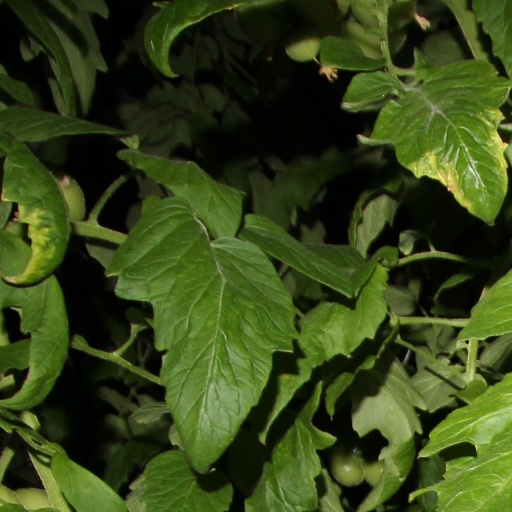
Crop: tomato